HMS Neptune (1909)

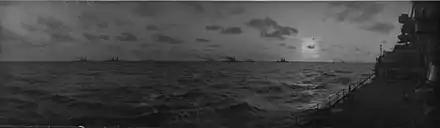
The 1st Battle Squadron at sea, April 1915

The control positions for the main armament were located in the spotting tops at the head of the fore and mainmasts. Data from a Barr and Stroud coincidence rangefinder located at each control position was input into a Dumaresq mechanical computer and electrically transmitted to Vickers range clocks located in the transmitting station located beneath each position on the main deck, where it was converted into elevation and deflection data for use by the guns. The target's data was also graphically recorded on a plotting table to assist the gunnery officer in predicting the movement of the target. The turrets, transmitting stations, and control positions could be connected in almost any combination.